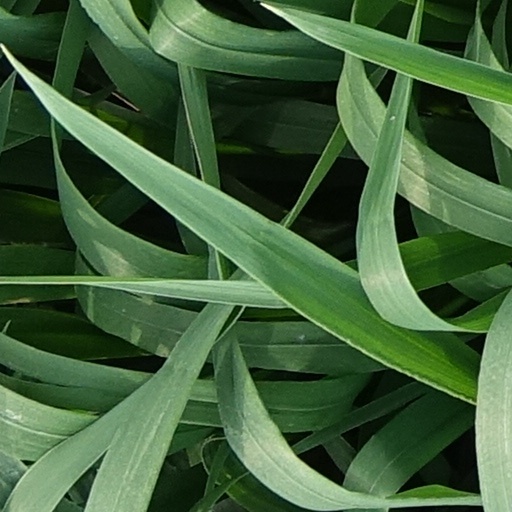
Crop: wheat